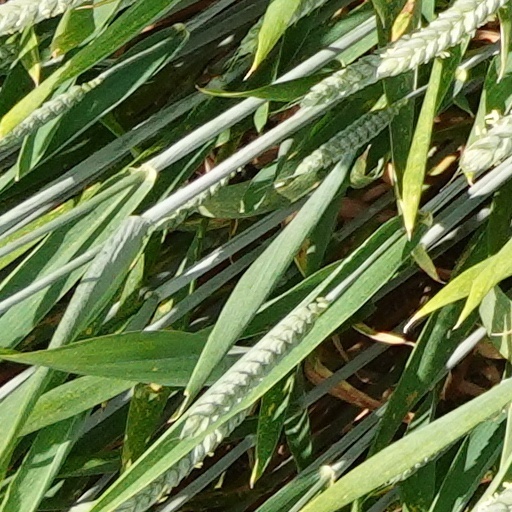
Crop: wheat